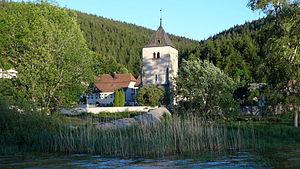
Clocher de l'ancien monastère, l'Abbaye This is an image of a cultural property of regional significance in Switzerland with KGS number 14623